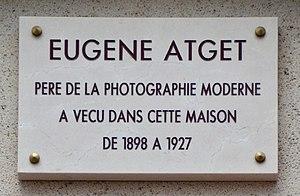
Jean Eugène Auguste Atget, né le 12 février 1857 à Libourne et mort le 4 août 1927 à Paris, est un photographe français.
La rue Campagne-Première est une voie située dans le quartier du Montparnasse du 14ᵉ arrondissement de Paris.